Little Clarendon Street

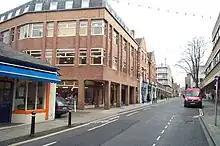
Little Clarendon Street looking east (2006).

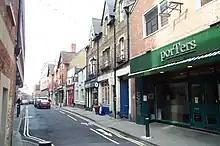
Little Clarendon Street looking west. Porters restaurant was replaced by a chain-restaurant Carluccio's, which has since closed.

Little Clarendon Street is a short shopping street in northwest Oxford, England. It runs east-west between the south end of Woodstock Road opposite St Giles' Church to the east, Somerville College to the north and Walton Street to the west. One of the three principal streets in North Oxford off the Woodstock Road, the shops and cafés located there are considered bohemian; the other two streets are North Parade and South Parade. Occasionally nicknamed Little Trendy Street, its reputation was already apparent in the 1960s.